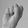
ASL letter: S